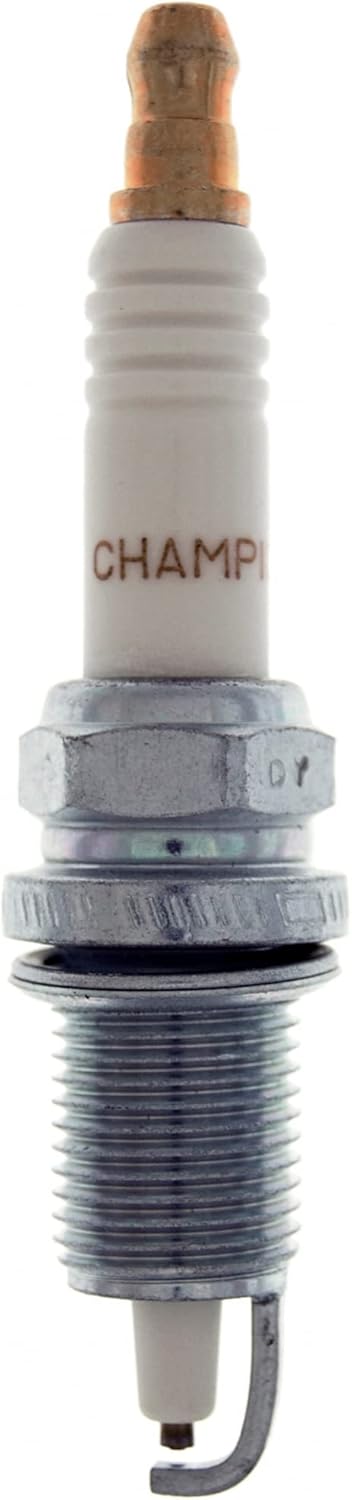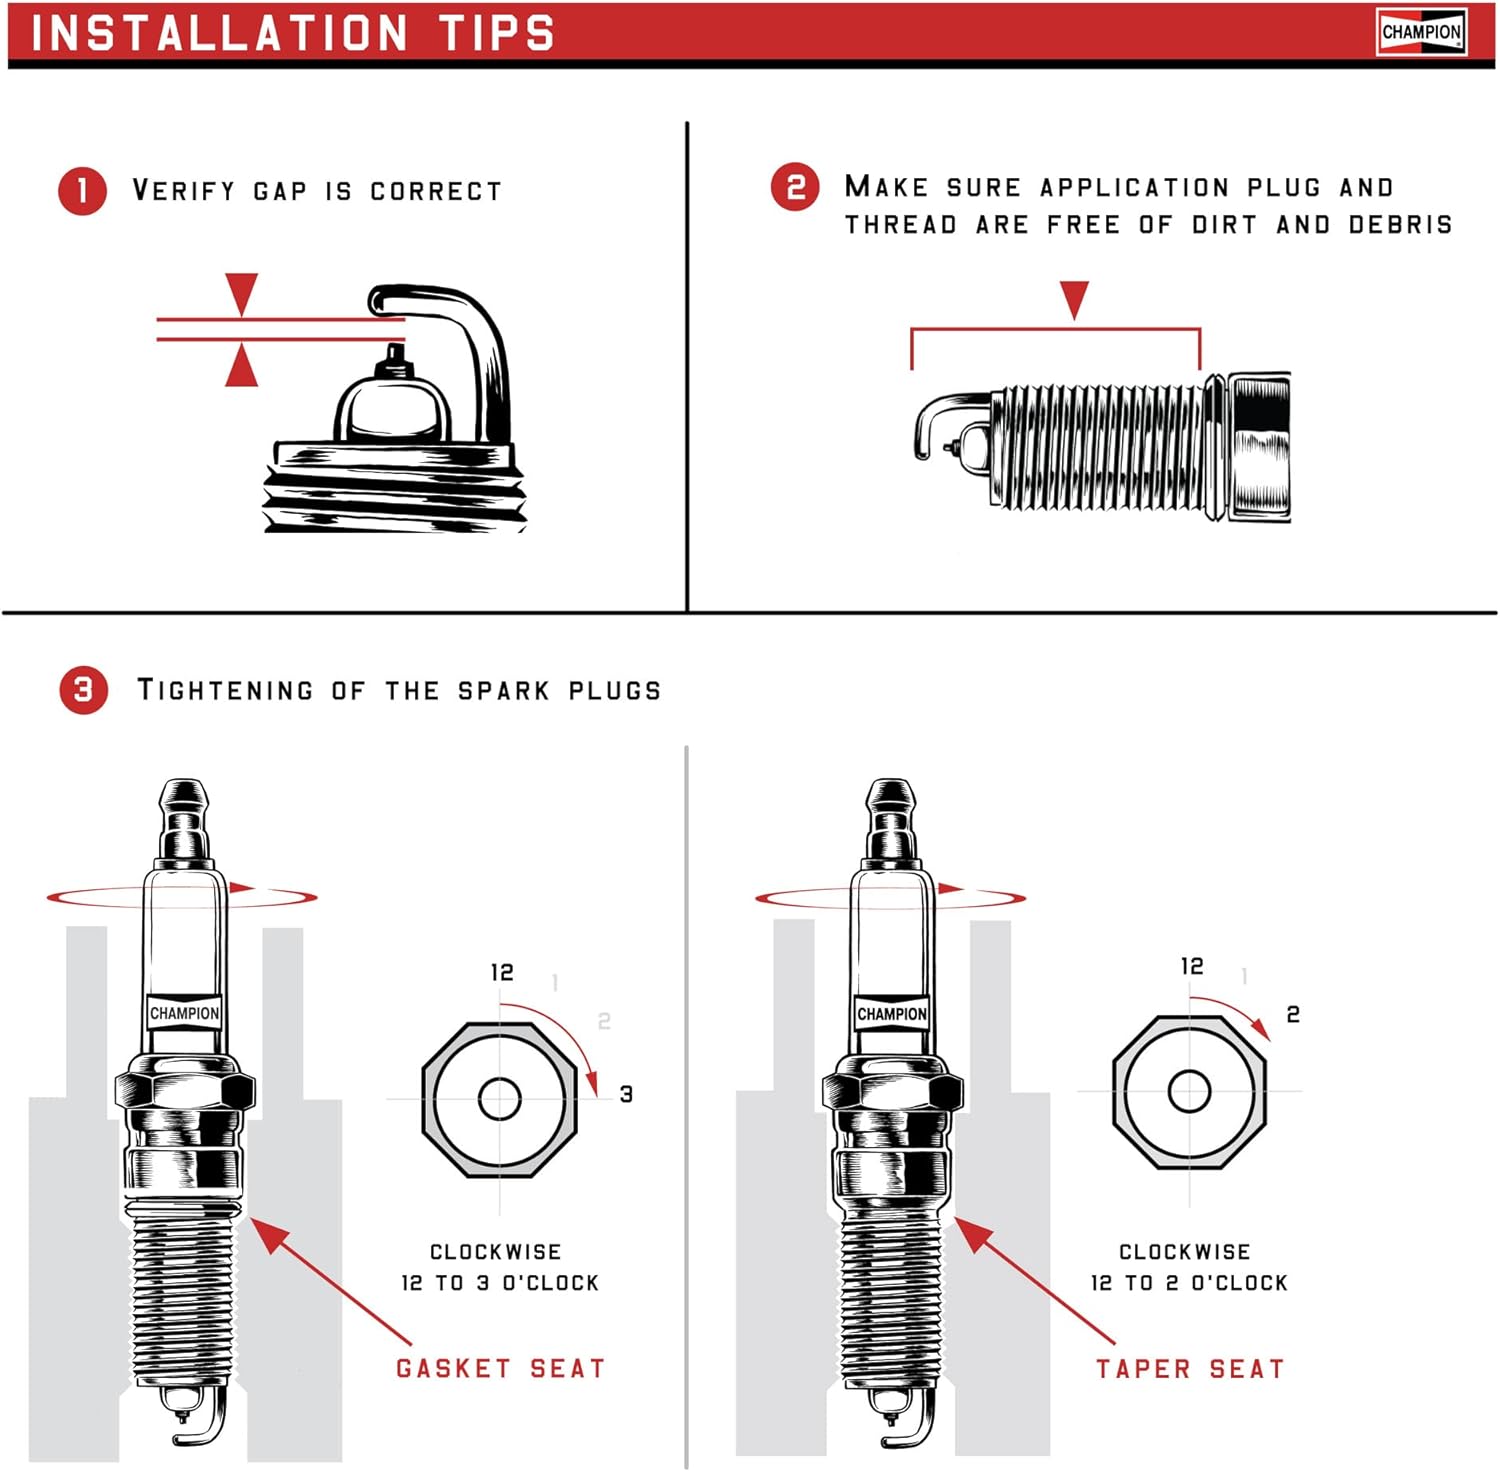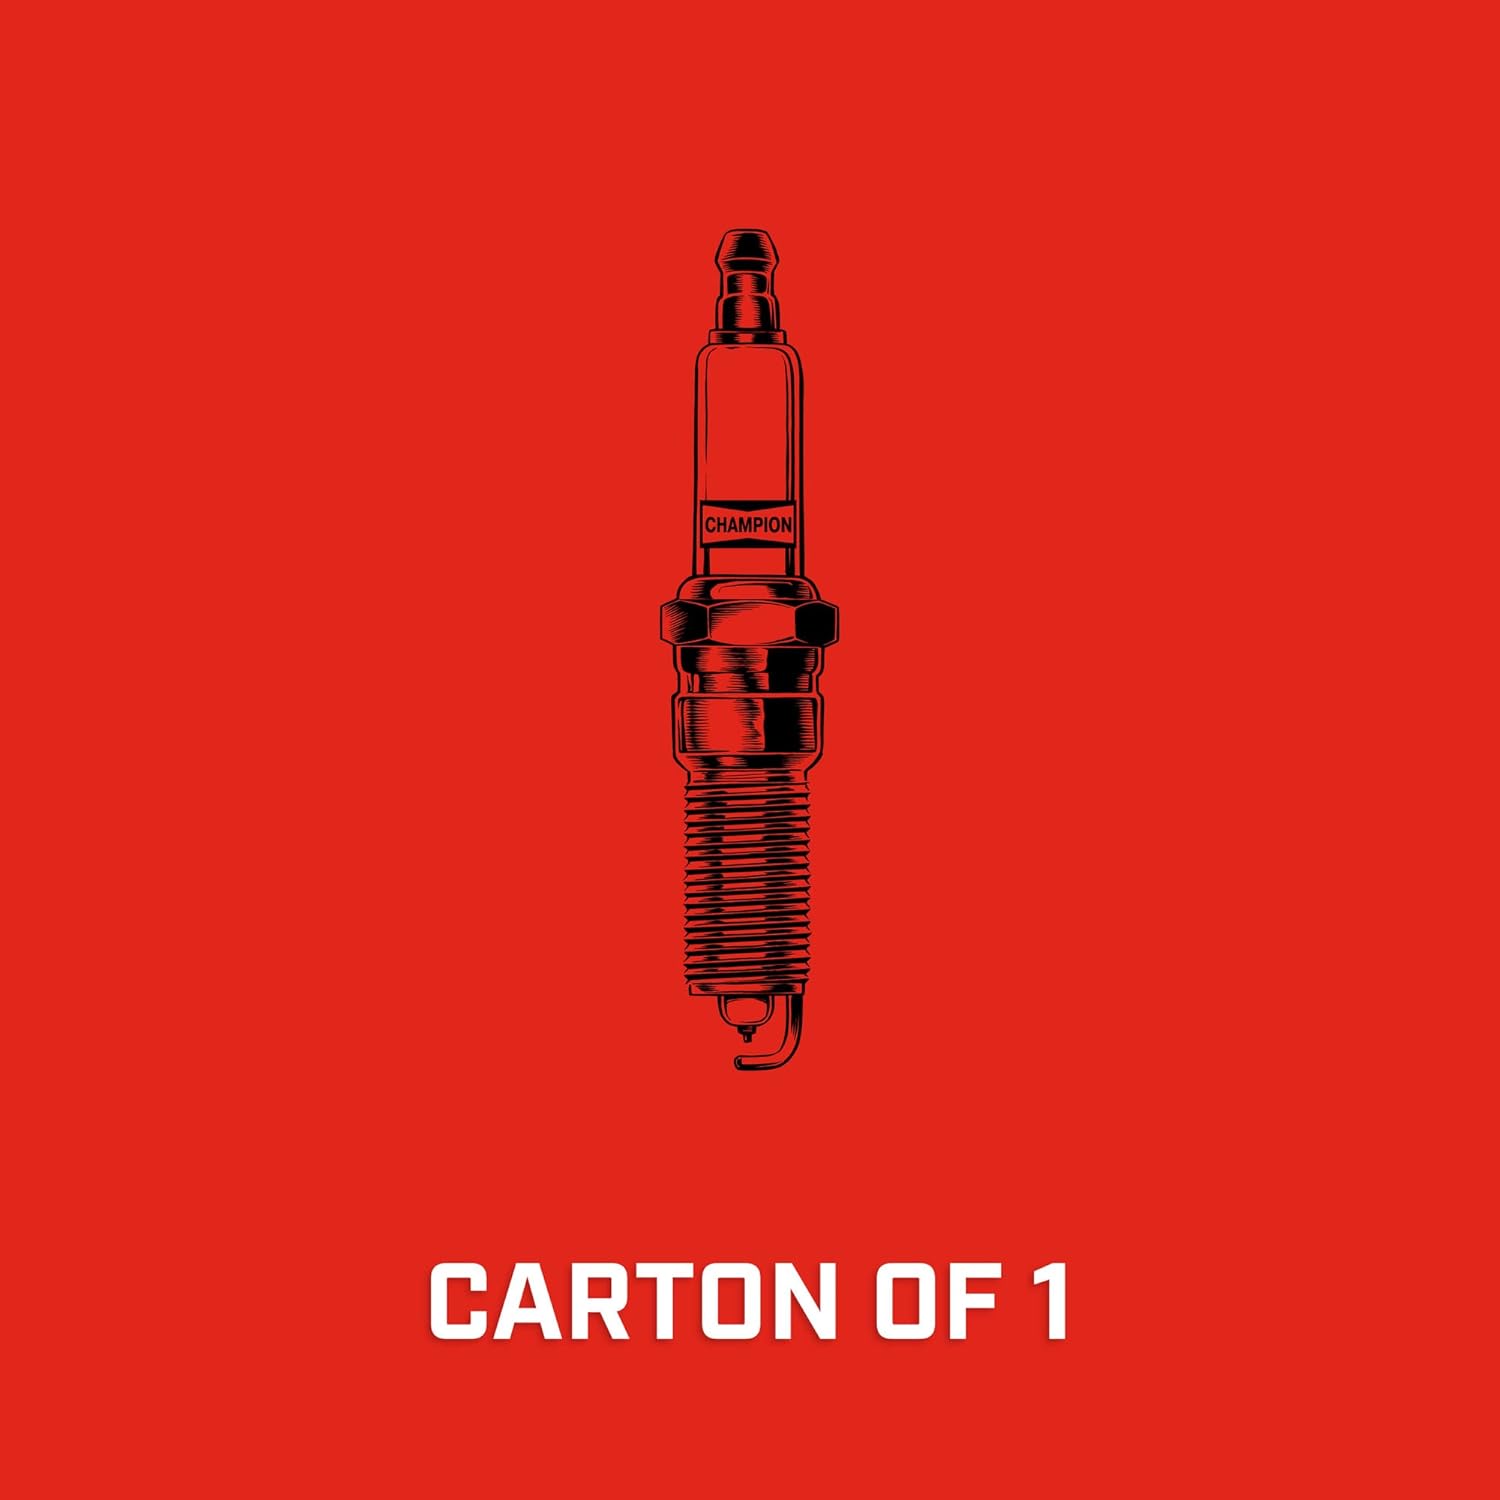
Champion Double Platinum Power 7953 Spark Plug (Carton of 1) - QC12PEPB
Category: Automotive
Champion® Double Platinum Power™ spark plugs deliver more powerful performance. Featuring exclusive Heat-Active™ alloy, platinum fine wire center electrode and platinum pad ground electrode provide maximum life and sharper spark focus.
Features: Double Platinum Power - Premium Spark Plug. More Powerful Performance. | Platinum center and ground electrode to inhibit wear | Maintains stable operating temperature under all engine loads | Fine-wire center electrode for greater ignitability | V-trimmed ground electrode promotes sharper spark focus | Heat-Active alloy allows electrodes to reach optimal temperature